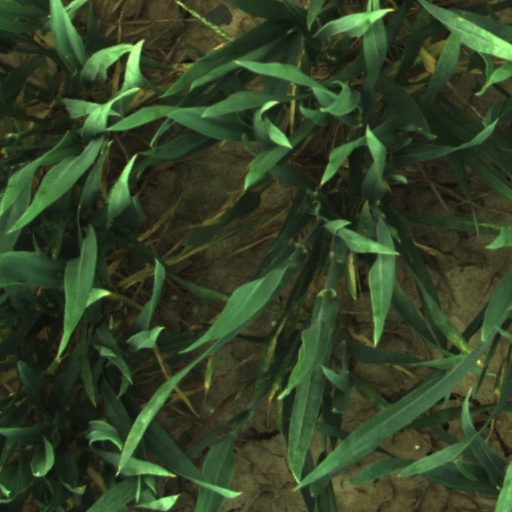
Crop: wheat